Australian whisky

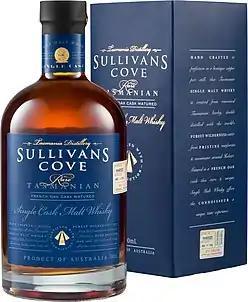
Sullivans Cove's 2014 Single Cask French oak. Awarded world's best single malt whisky at the world whiskies awards 2014.

Until the early 1990s, Australian whisky was poorly regarded both internationally and within Australia, with mass-produced low quality whisky dominating the market. Whisky produced during the mid-1900s had a poor reputation locally, and was considered inferior to imported products. After the emergence of the craft whisky scene in the 1990s, Australian whisky began garnering attention from international critics.